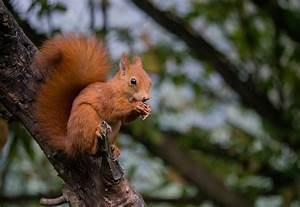
squirrel